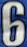
Number: 6